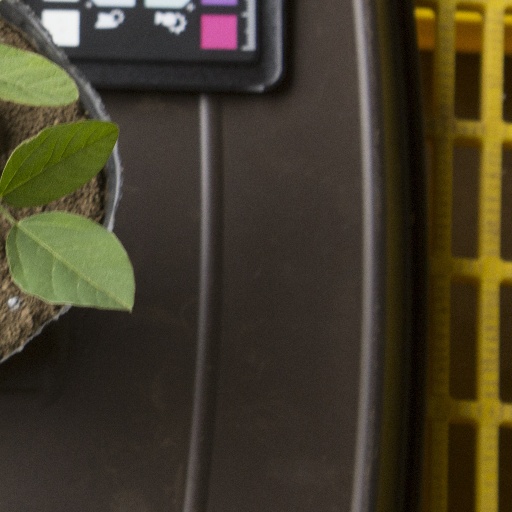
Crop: soybean